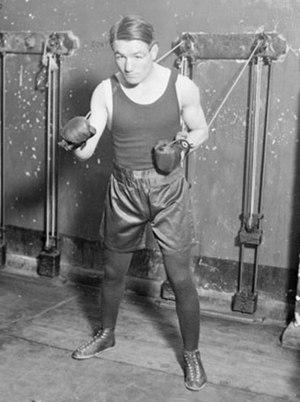
André Routis est un boxeur français né le 16 juillet 1900 à Bordeaux et mort le 16 juillet 1969.